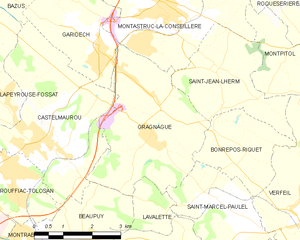
Gragnague est une commune française située dans le département de la Haute-Garonne, en région Occitanie.